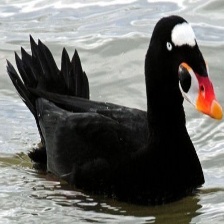
Species: SURF SCOTER
Scientific name: MELANITTA PERSPICILLATA
ImageNet parent category: drake